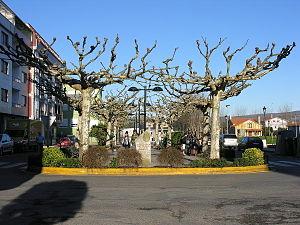
Melide, en Galice (Espagne).